Luna moth

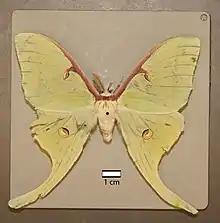
Mounted specimen

The luna moth (Actias luna), also called the American moon moth, is a Nearctic moth in the family Saturniidae, subfamily Saturniinae, a group commonly named the giant silk moths.